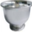
Label: bowl